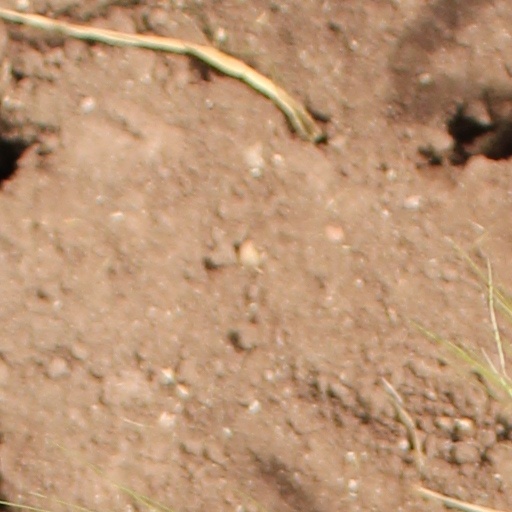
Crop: wheat